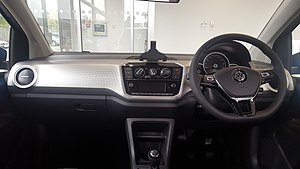
Volkswagen up! / Modelændringer
Volkswagen up! er en mikrobil fra Volkswagen. Den tilhører New Small Family-serien og er i Europa efterfølger for Volkswagen Fox. Produktionen startede i december 2011, og bilen kom på markedet i Tyskland den 3. december 2011 og i hele Europa i april 2012.